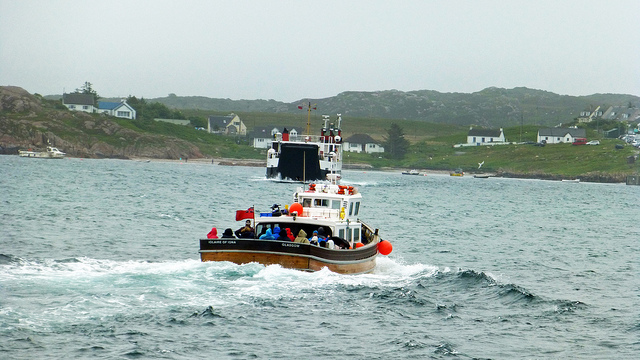
A boat floating on top of a wave in a  body of water.

A boat is in the water near a country town.

A large boat carrying people on the water.

A boat with passengers sailing in a body of water.

A small boat filled with people heading off in the water